Roll Over Beethoven

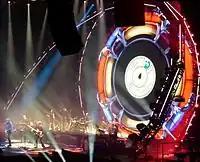
Jeff Lynne's ELO performing "Roll Over Beethoven" at the Genting Arena

Chicago radio superstation WLS, which gave the song much airplay, ranked "Roll Over Beethoven" as the 89th most popular hit of 1973. It reached as high as number 8 (for two weeks) on their surveys of September 1 and 8, 1973. The song reached number six on the competing station WCFL.